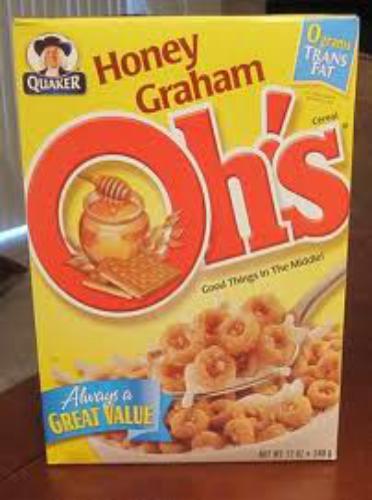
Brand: Honey Graham
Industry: Food